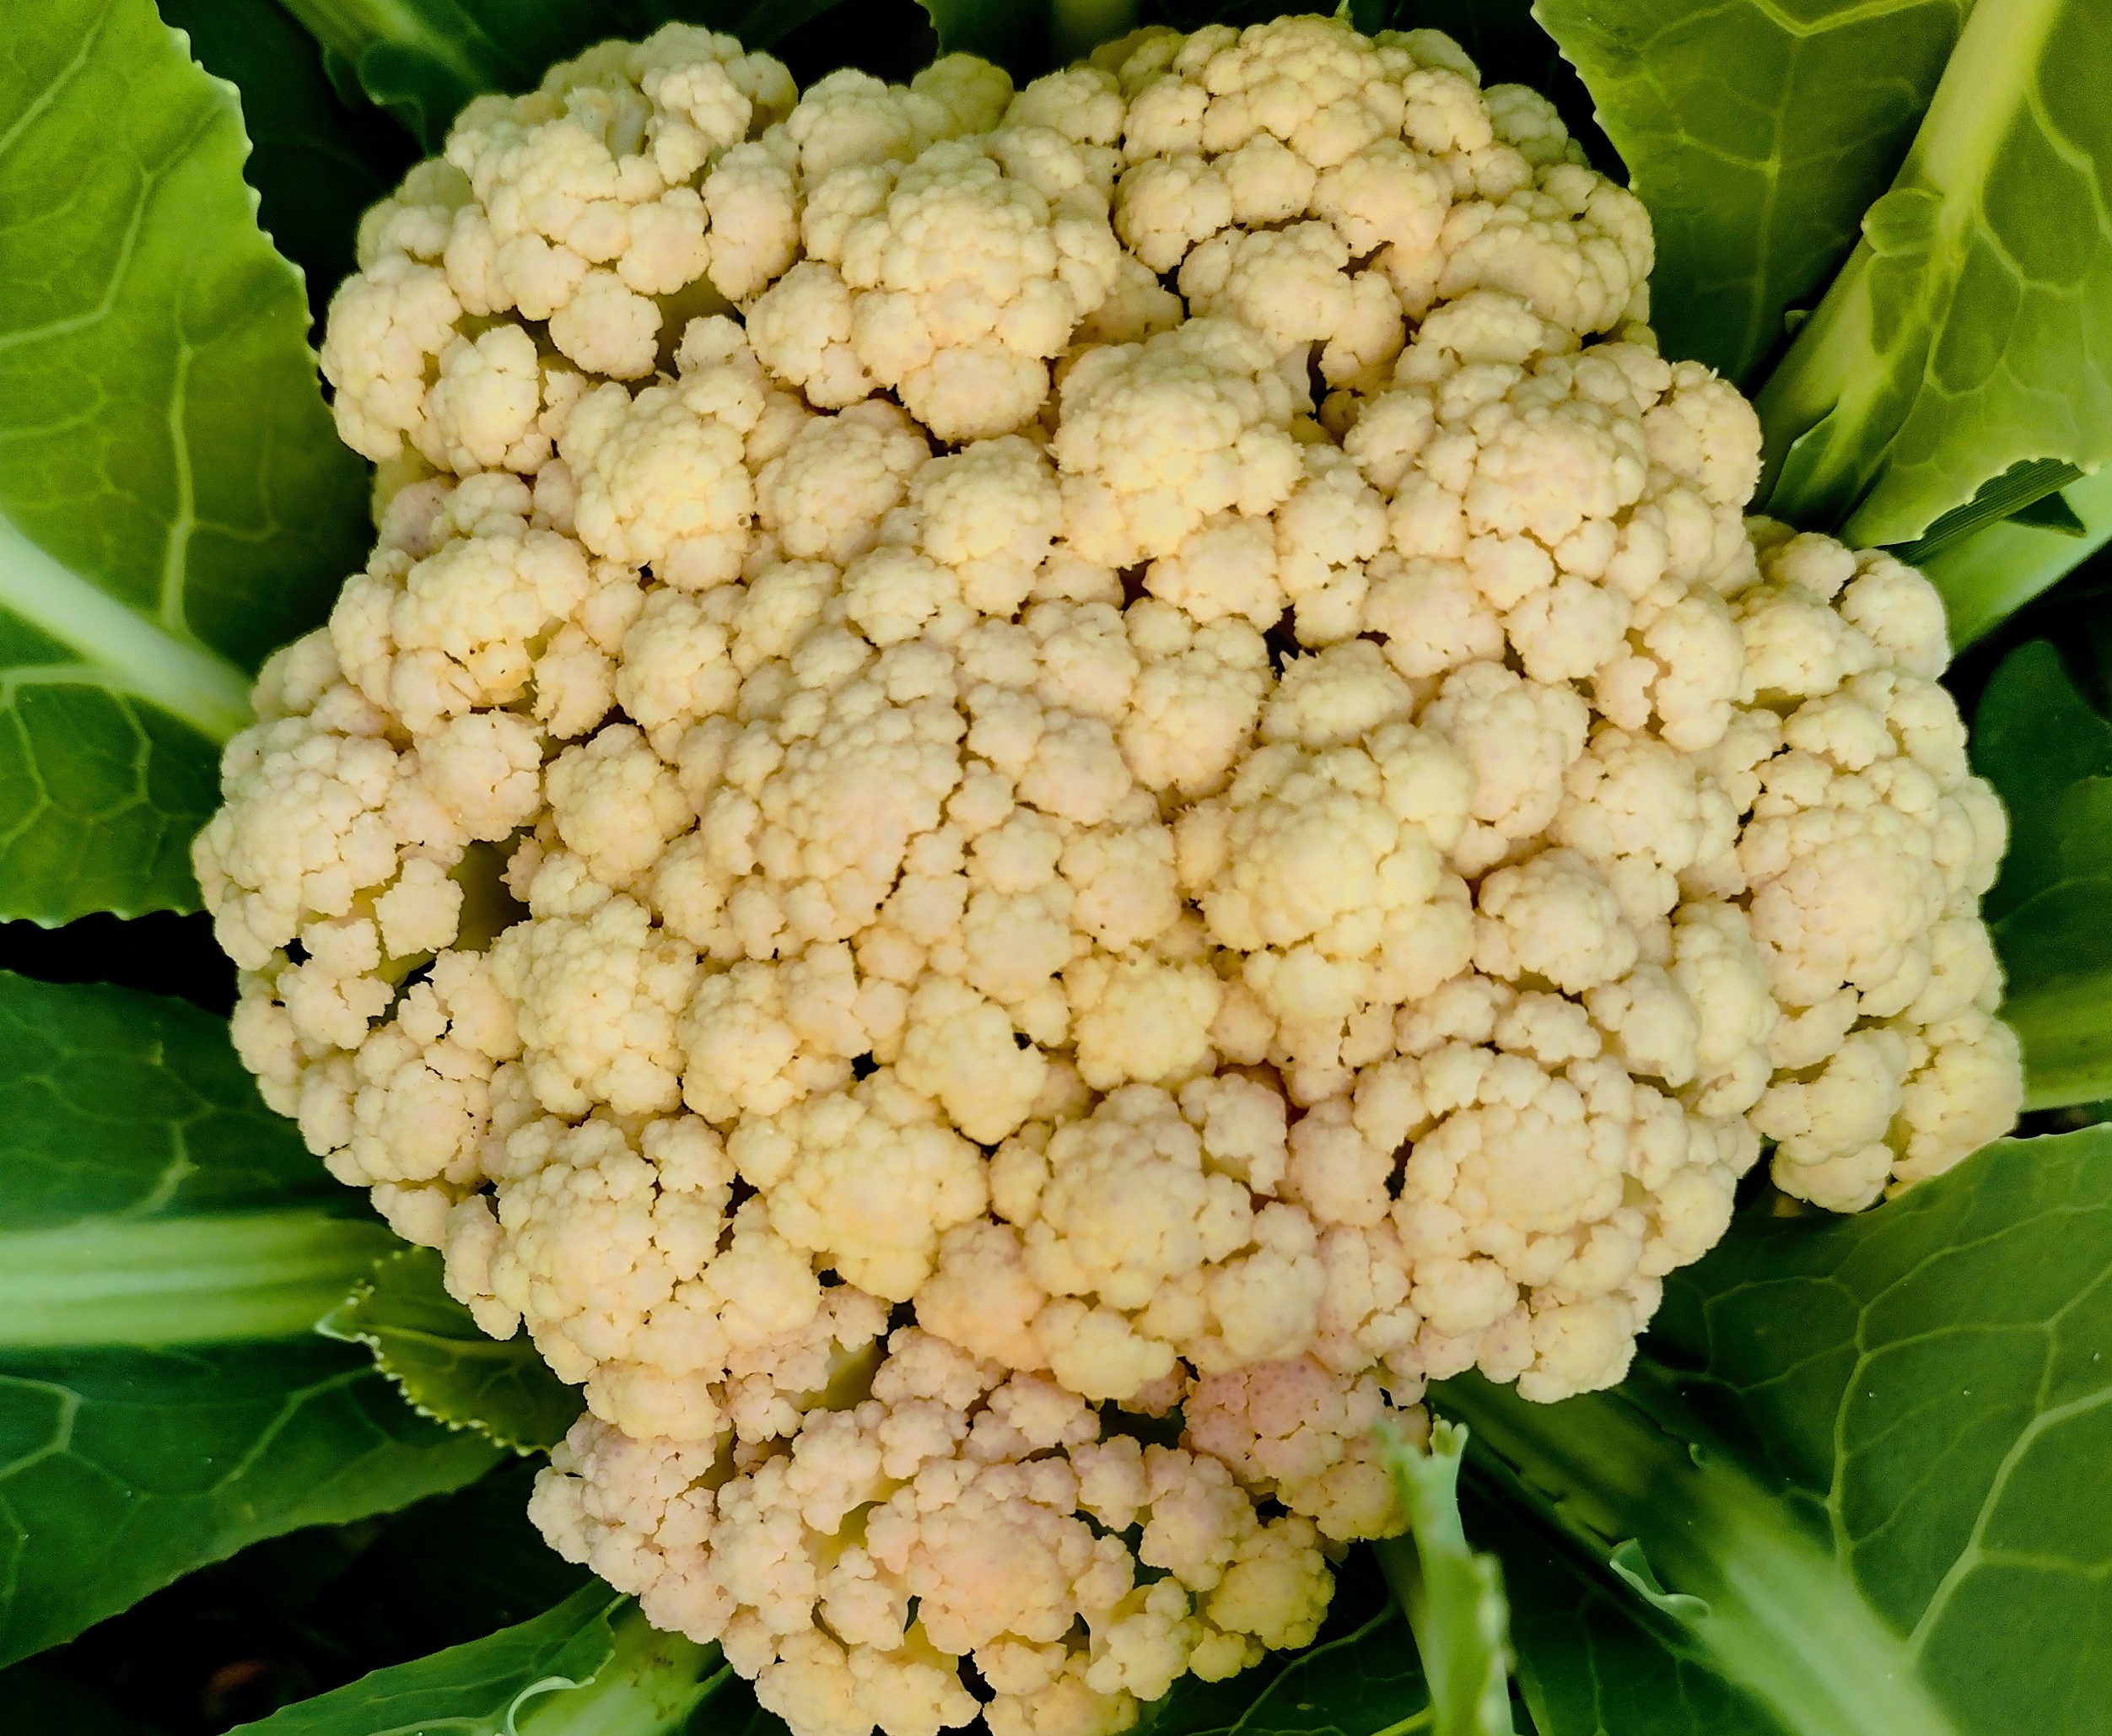
Label: Bacterial spot rot